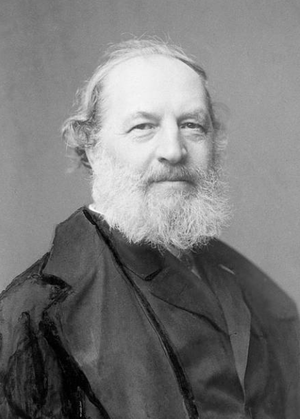
Bernhard Plockhorst
Bernhard Plockhorst var en tysk maler.